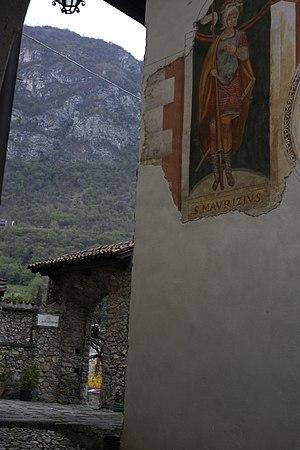
L’ordre des Saints-Maurice-et-Lazare remonte à l’année 1572 : une bulle papale officialisait l'union de l’ordre de Saint-Lazare de Jérusalem avec l’ordre de Saint-Maurice.